Penny Black VR official

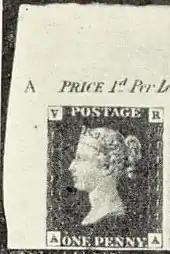
The plate is indicated by the letter A, in upper-left corner of the margin of the sheet.

The VR official was one of three postage stamps introduced by the United Kingdom of Great Britain and Ireland in May 1840 for the pre-payment of postage. While the Penny Black and the Two Penny Blue were for use by the general public, as were the Mulready envelopes and letter sheets, the VR official was for use on official mail. In appearance the VR Official was the same as the issued Penny Black except that the Maltese crosses in the top corners were removed and replaced by the letters V and R, hence its common name.